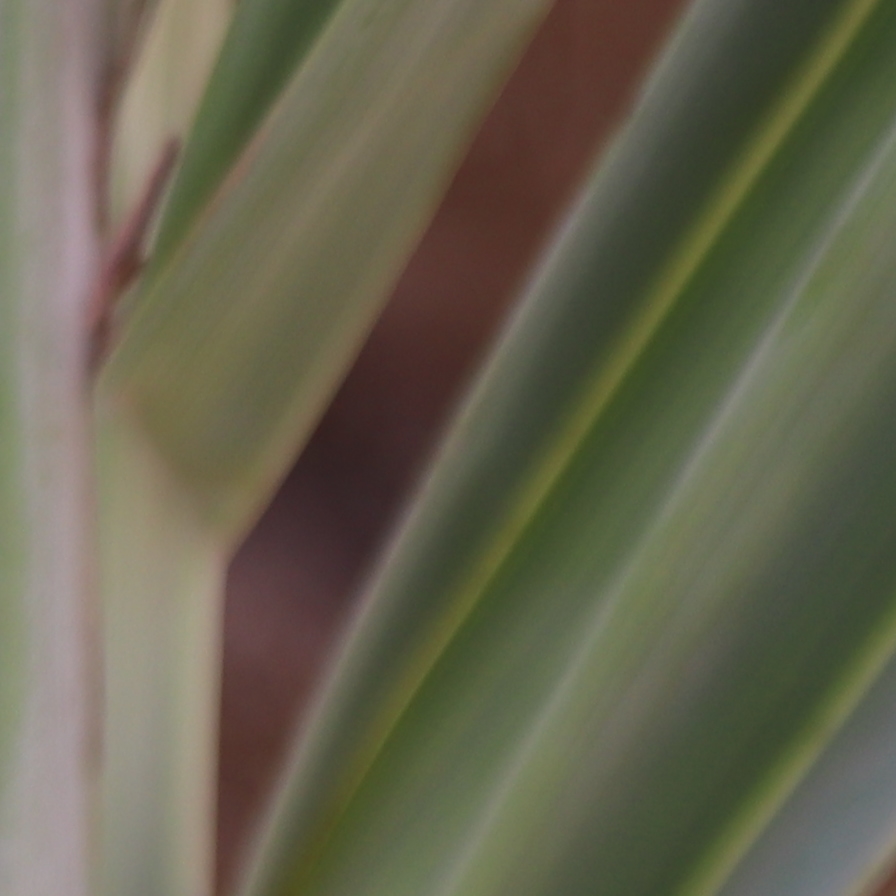
Label: Healthy